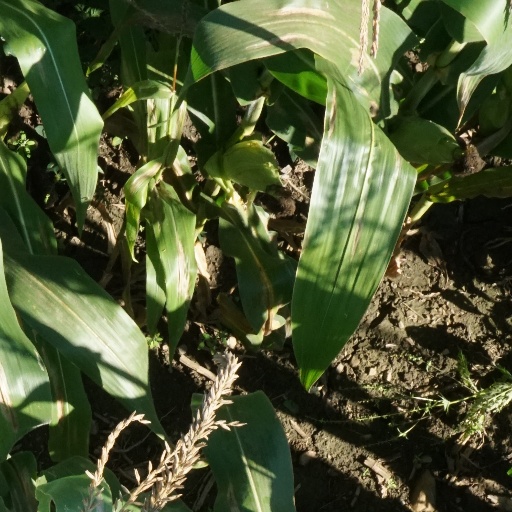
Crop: maize; corn